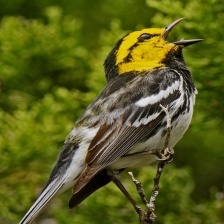
Species: GOLDEN CHEEKED WARBLER
Scientific name: SETOPHAGA CHRYSOPARIA